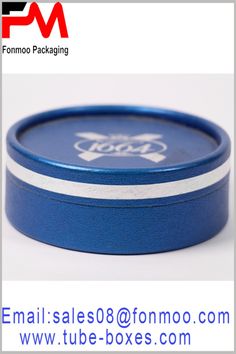
Label: cardboard